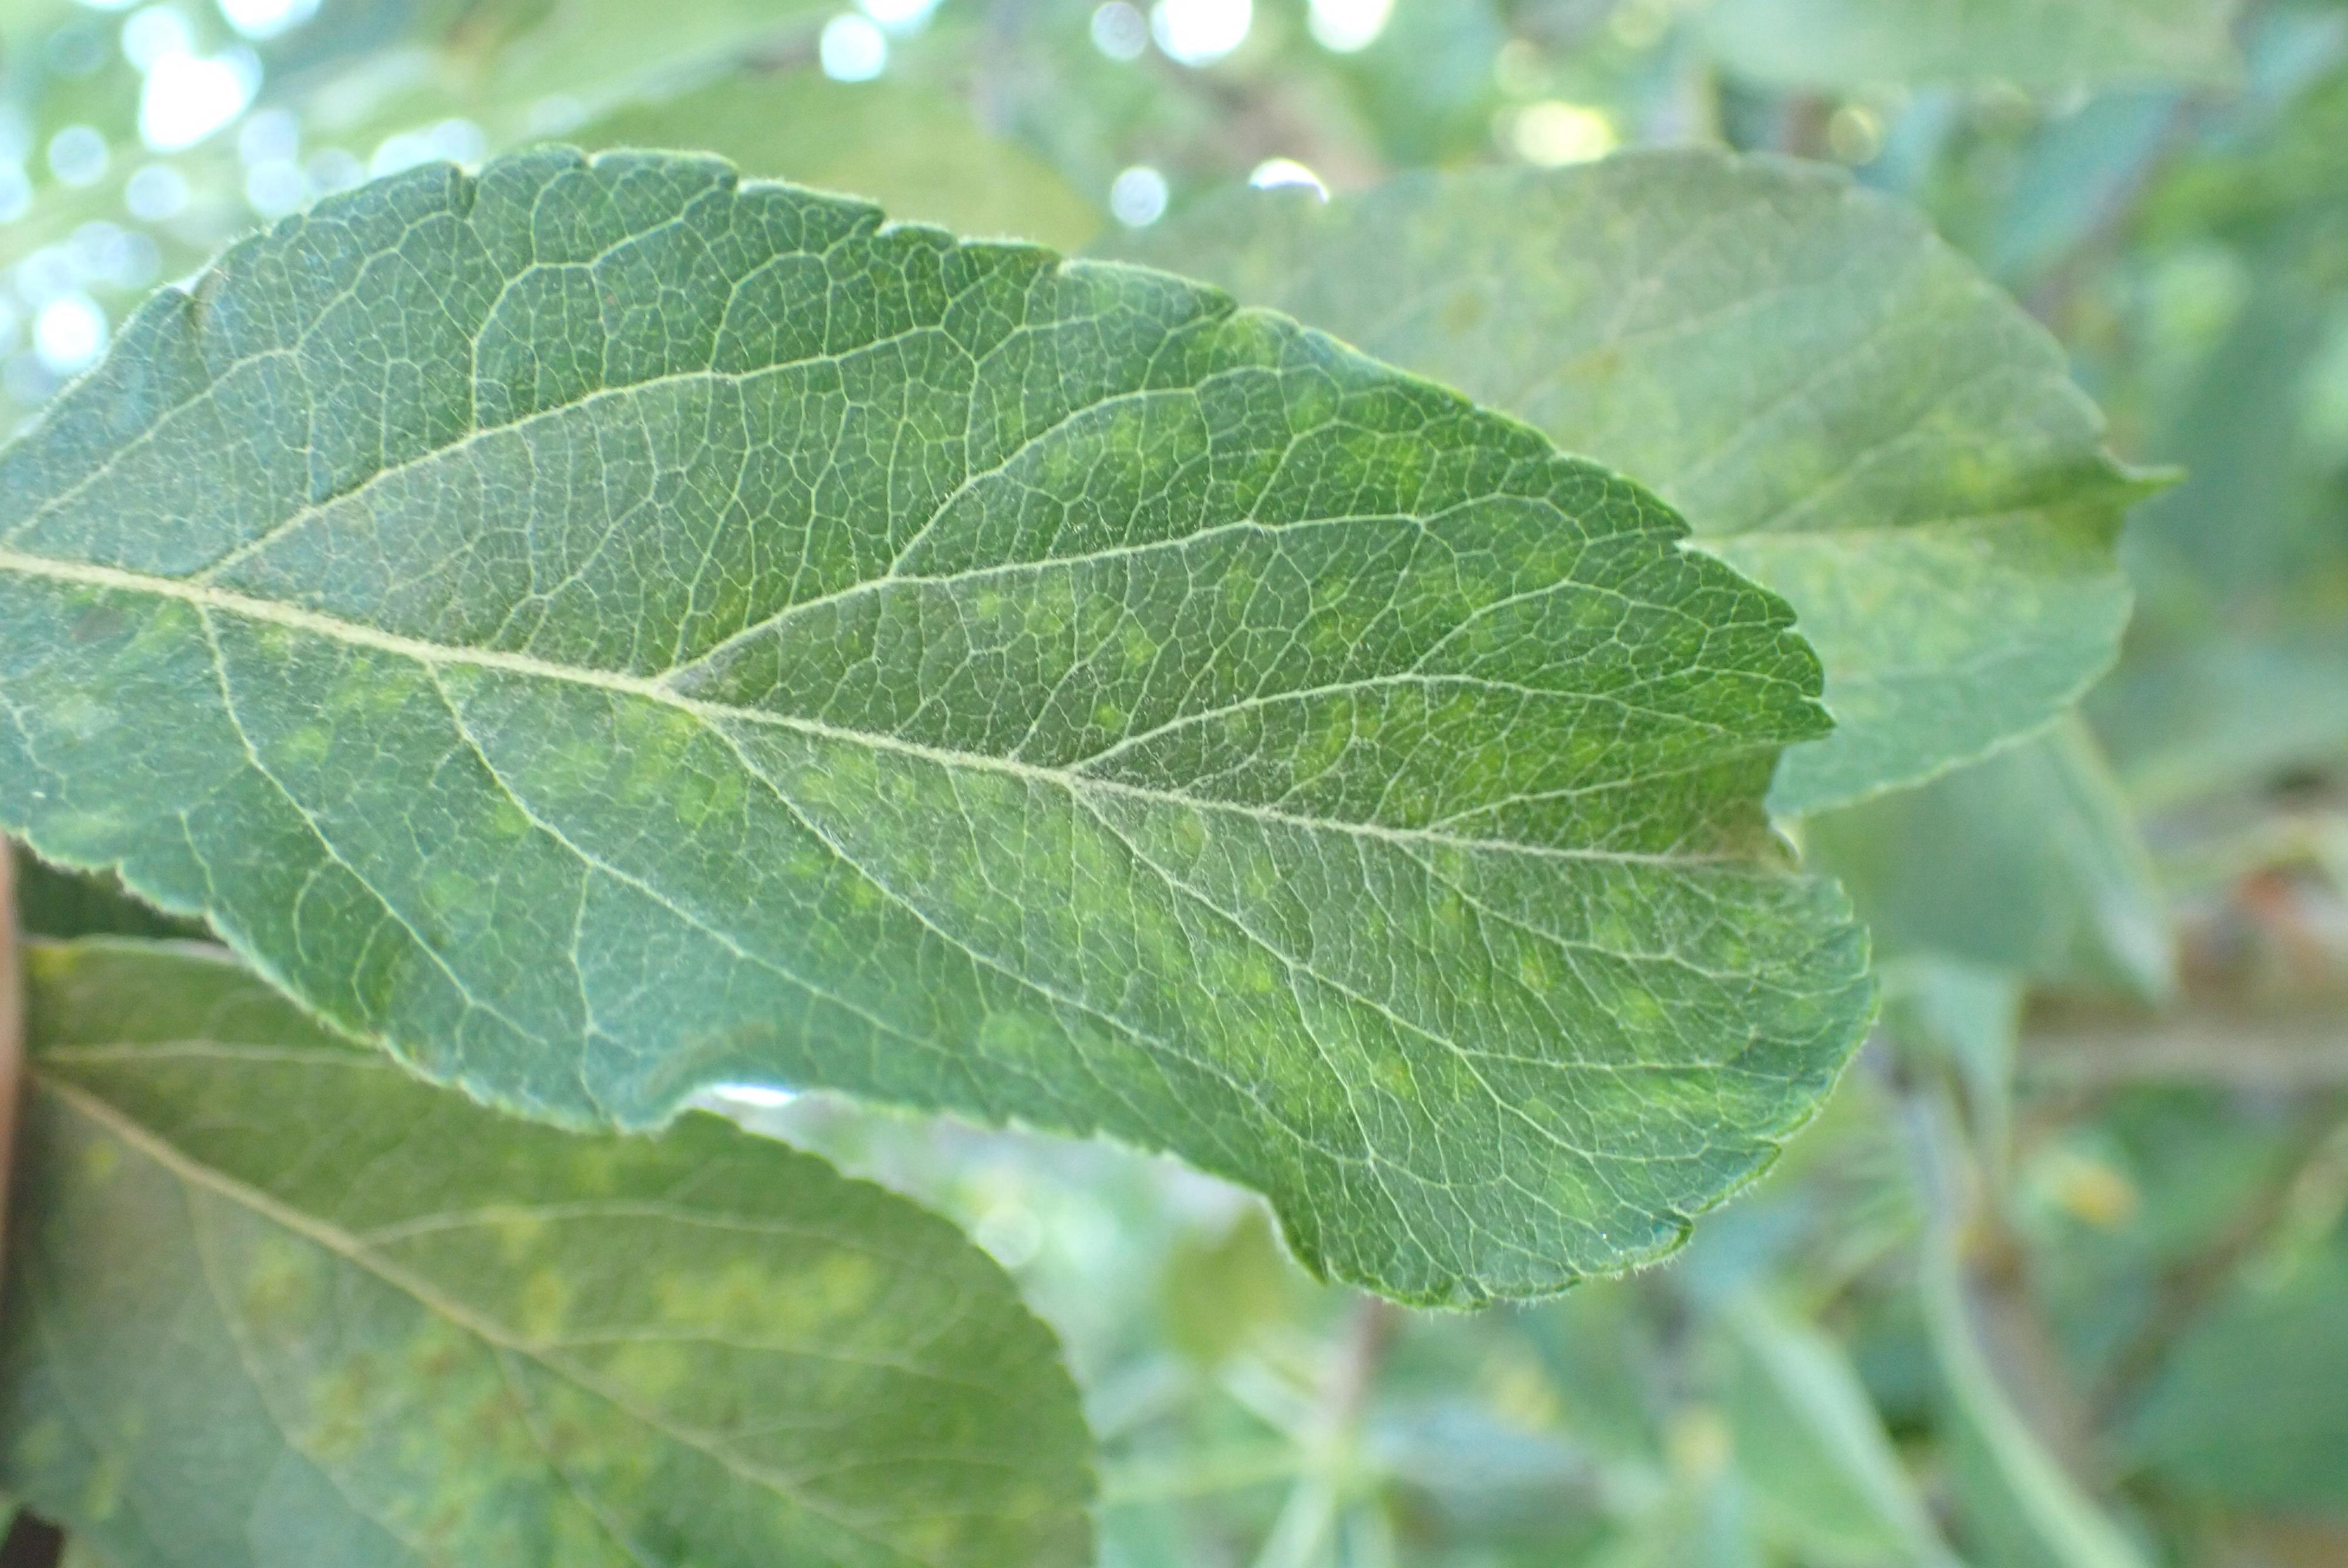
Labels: scab